Big Inch

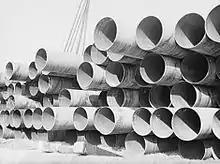
24" Big Inch pipes delivered by rail in February 1943

Transporting petroleum by pipeline from the south-west to the north-east was a potentially attractive option for the government as it would be safe from submarine attack and could operate efficiently regardless of the weather. Pipelines had been in use in the industry since 1862, but by the 1930s they were usually only wide, able to deliver 20,000 barrels of oil a day; larger pipes could be built, but due to structural weaknesses they could not operate at the regular pressures. Technologies to build high-pressure pipes at sizes larger than began to emerge during the two decades before the war, but their adoption was not commercially viable.